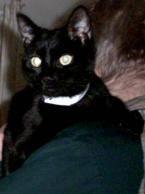
cat